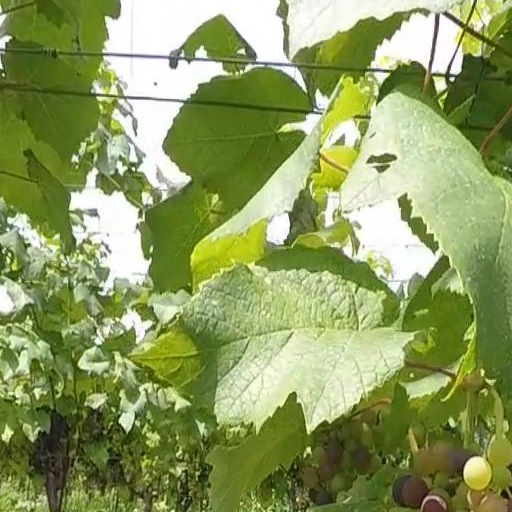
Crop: grape